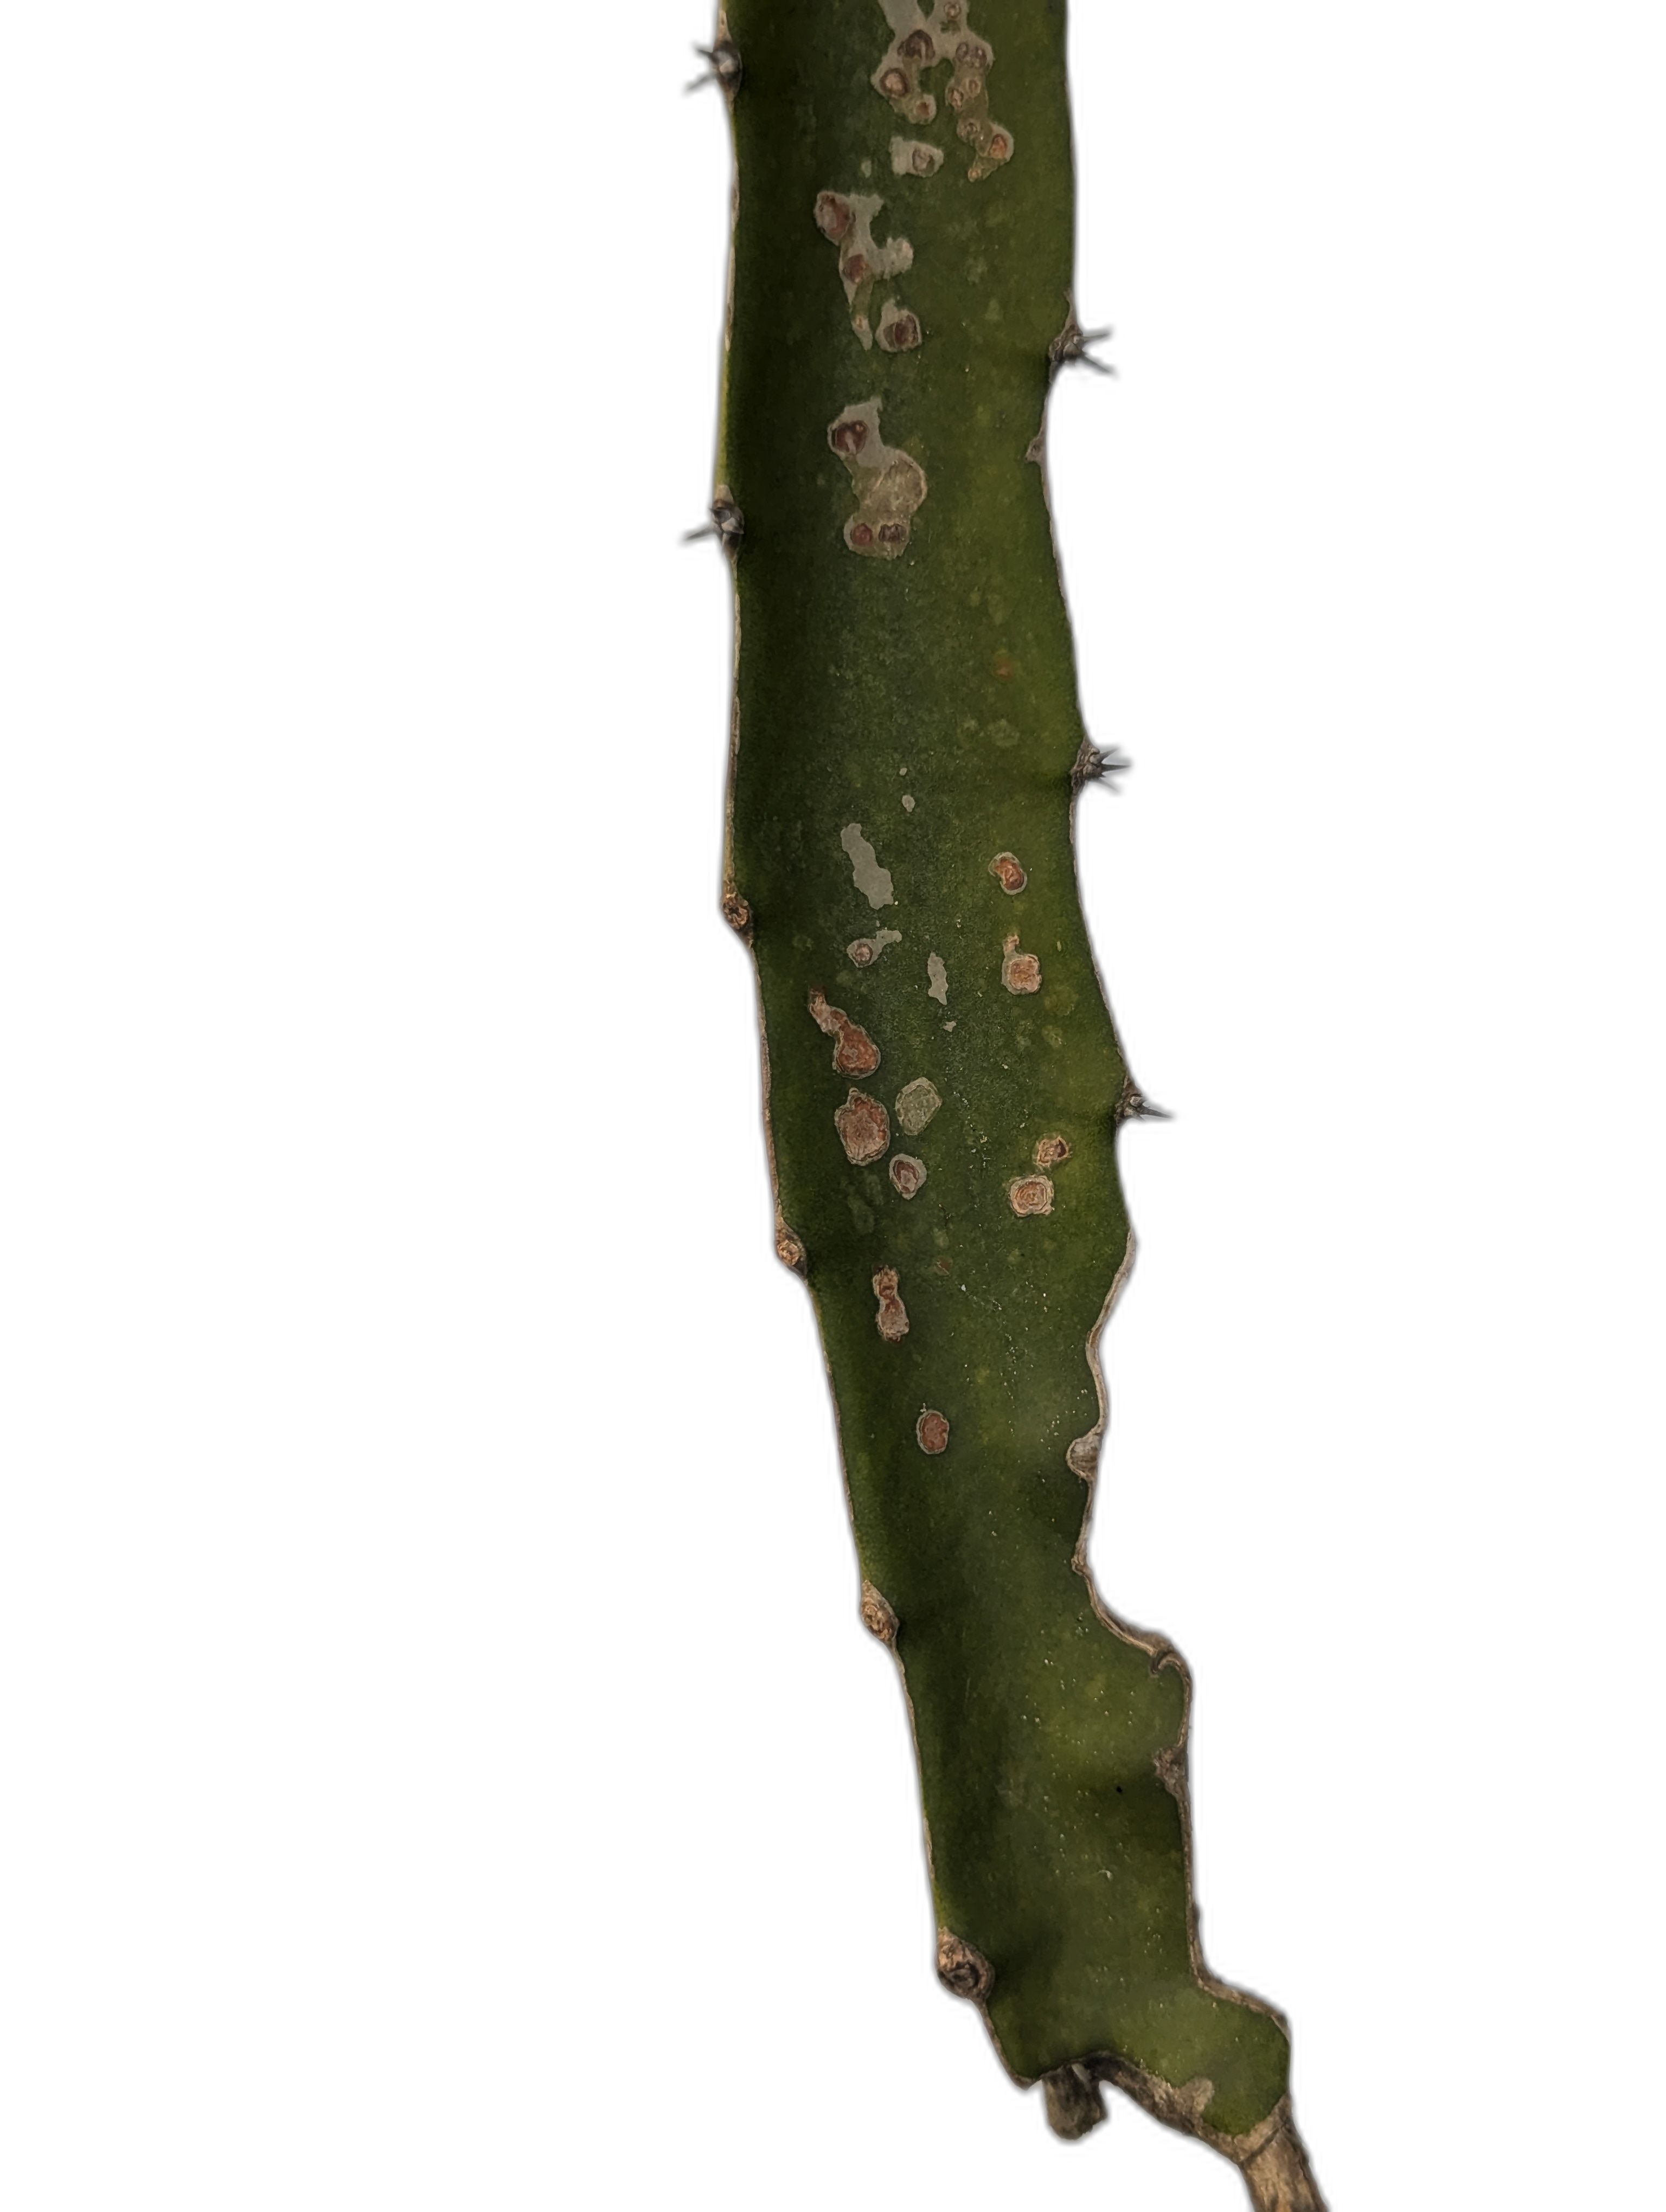
Label: Bad leaf